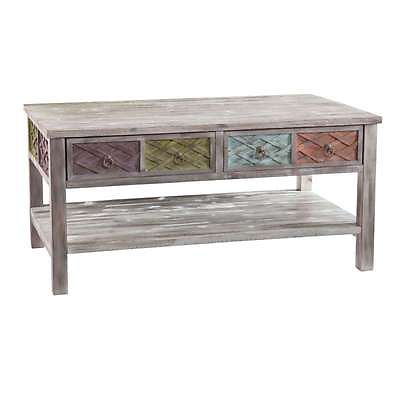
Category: table